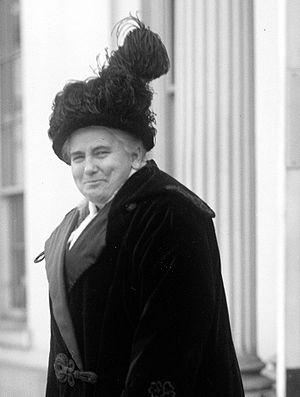
Anna Howard Shaw est un médecin et suffragette américaine. Elle fut l'une des premières femmes ordonnées prêtre méthodiste aux États-Unis. Elle fut présidente de la National American Woman Suffrage Association.